Nundah State School

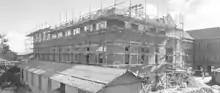
3rd stage under construction, 1950

The development of Nundah, and increased school enrolments, were stimulated by the opening of the Sandgate railway line in 1882, with a stop at German Station (soon renamed Nundah railway station). Subdivision of land near the station from 1882 led to the formation of the Nundah village. Enrolment at German Station State School rose rapidly from 61 pupils in 1883 to 118 by 1886, resulting in extension of the school building in the same year. When a playshed was built in 1889, the school's enrolment was 200 pupils. Another addition in 1892, connected to the northwest of the school building by a verandah, brought the classroom total to three. The school's name changed to Nundah State School in 1896. A new teacher's residence was built in 1897.